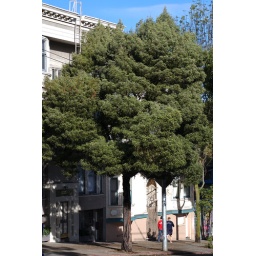
Species from Eastern Australia and northern TasmaniaPopular street tree in San Francisco